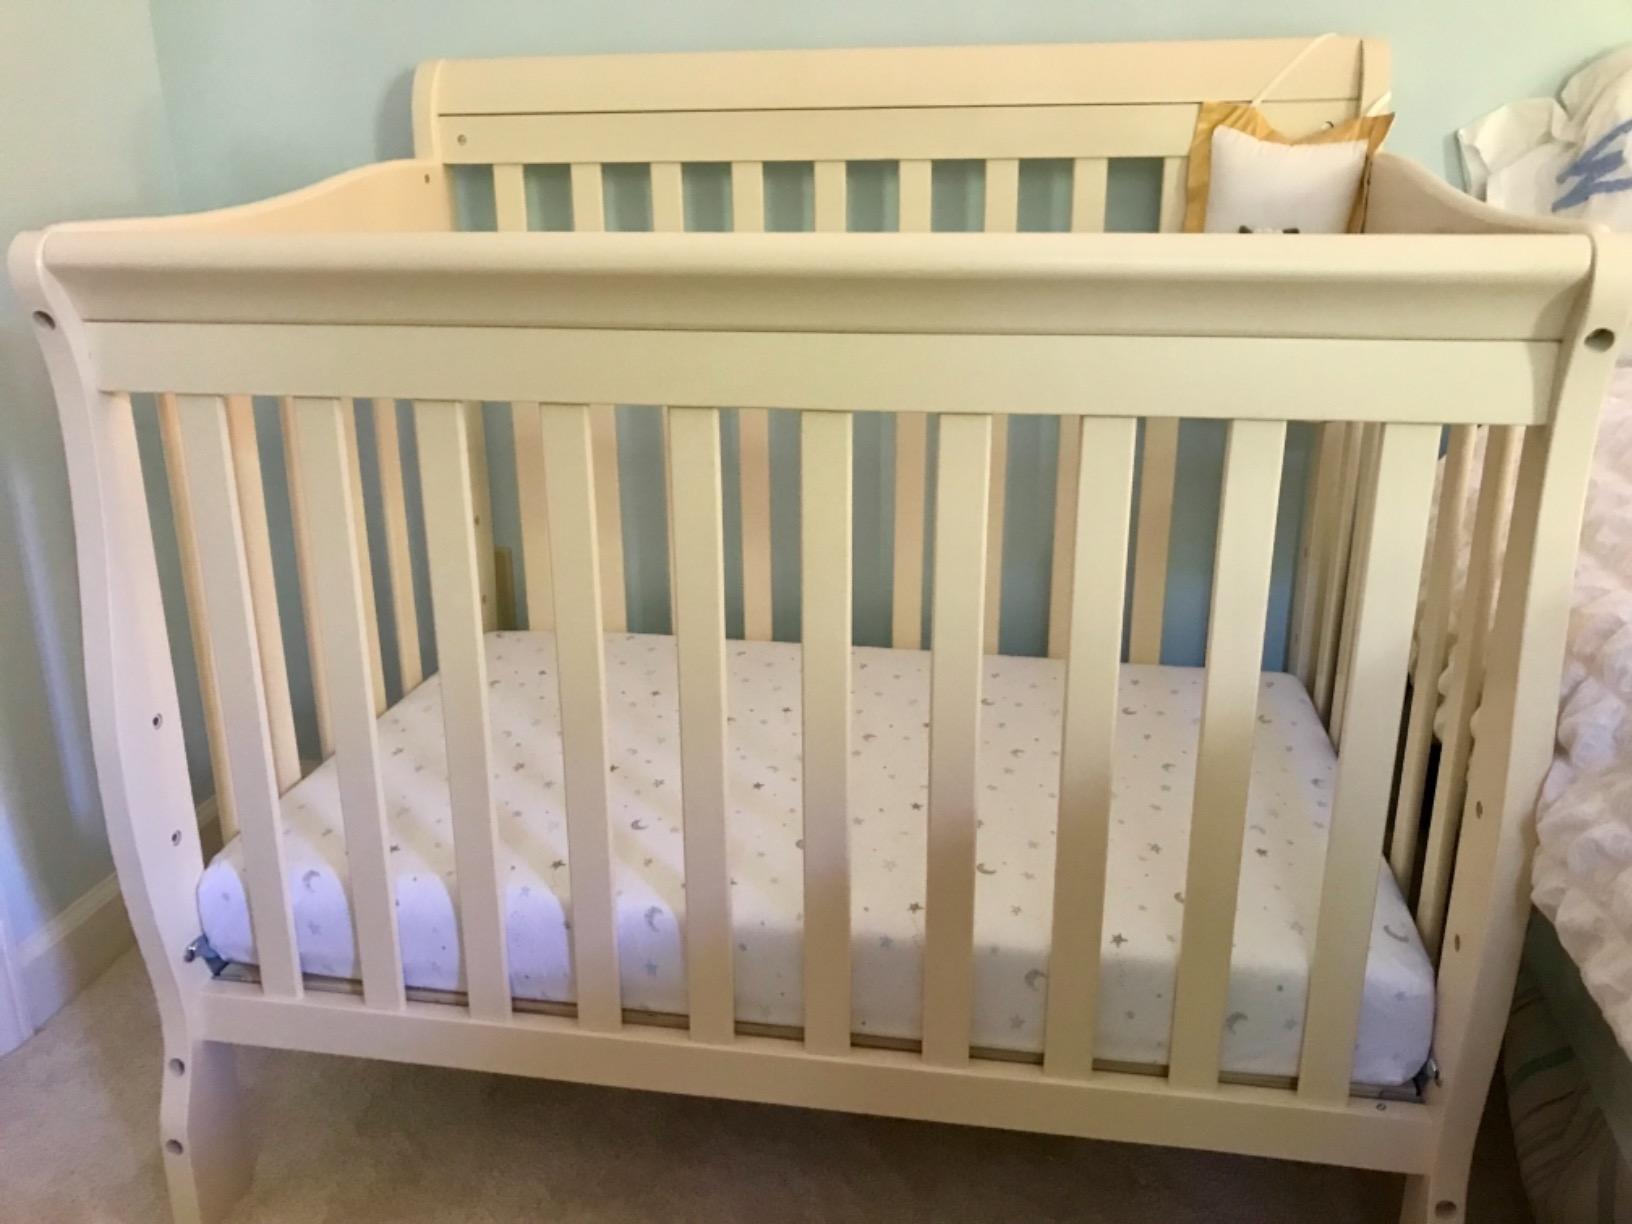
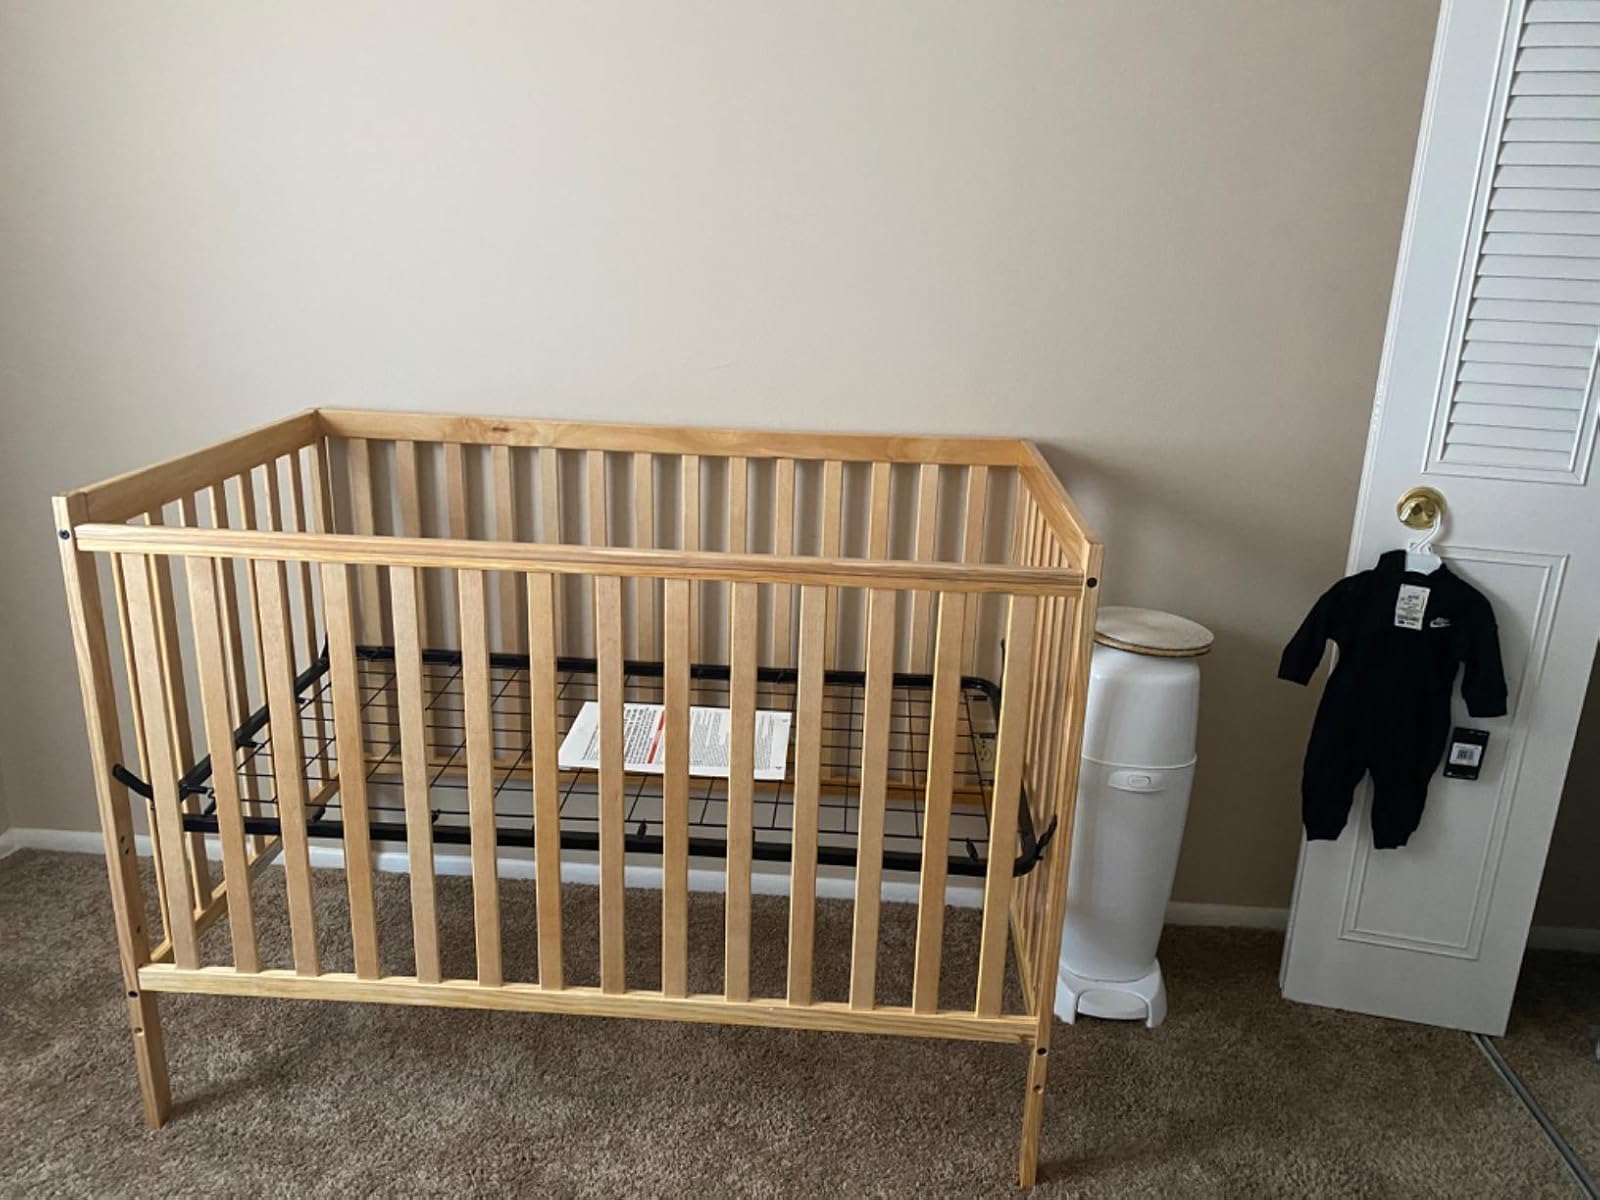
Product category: products_crib
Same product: no